Chris Ingram

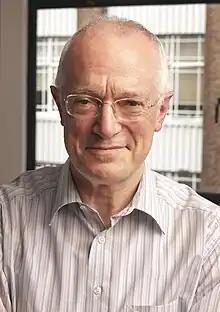

Chris Ingram (born 9 June 1943) is a British businessman, entrepreneur and art collector with strong benevolent links to Woking.